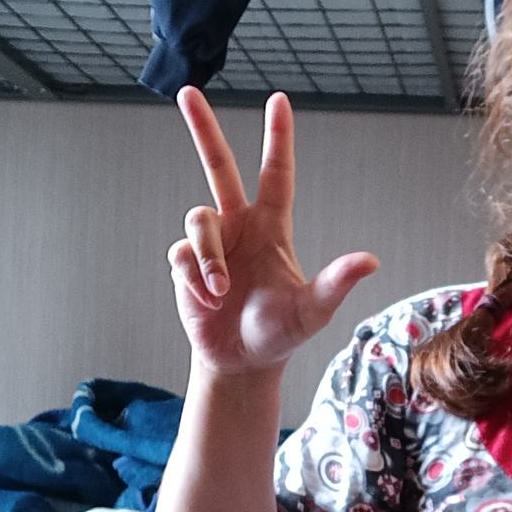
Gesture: three2